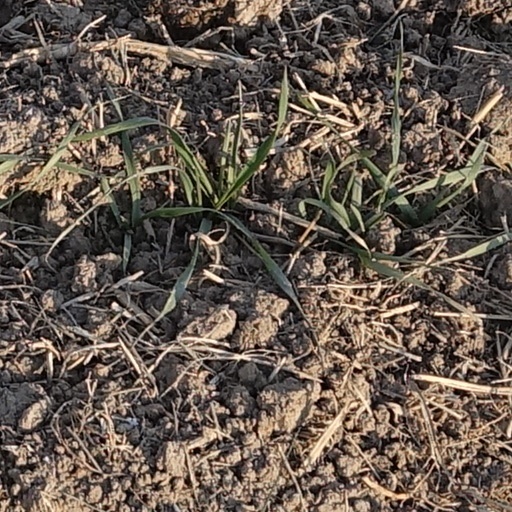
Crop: wheat